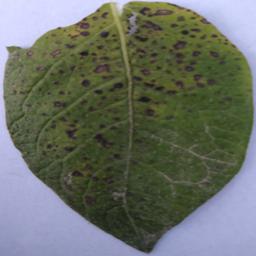
Etiqueta: Tizon_Temprano